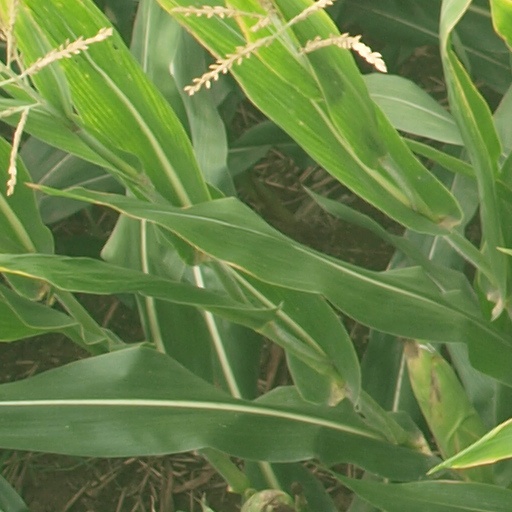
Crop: maize; corn